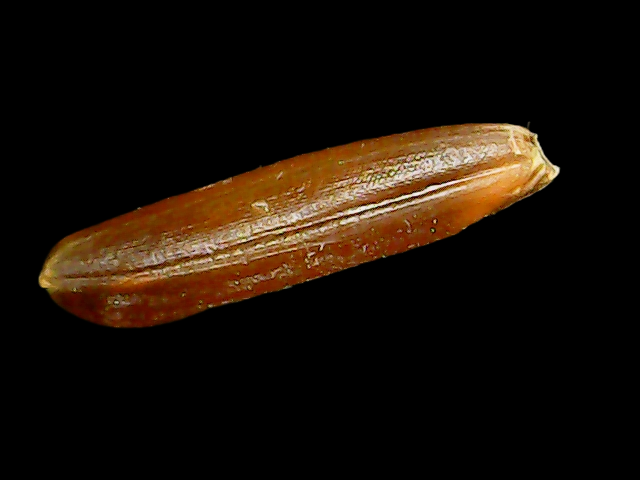
Rice variety: Binadhan20